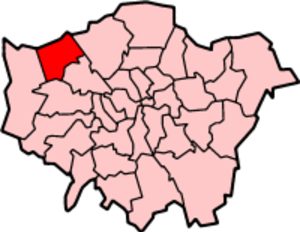
Ceci est une liste des districts du Borough londonien de Harrow.